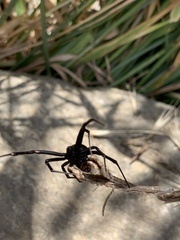
Species: Lactrodectus_hesperus